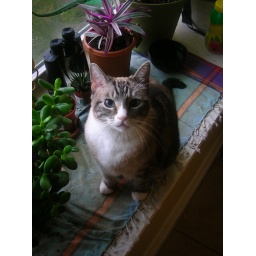
Sara the Cat sitting on the Orchid window sill in my parent's home in Commerce, Texas